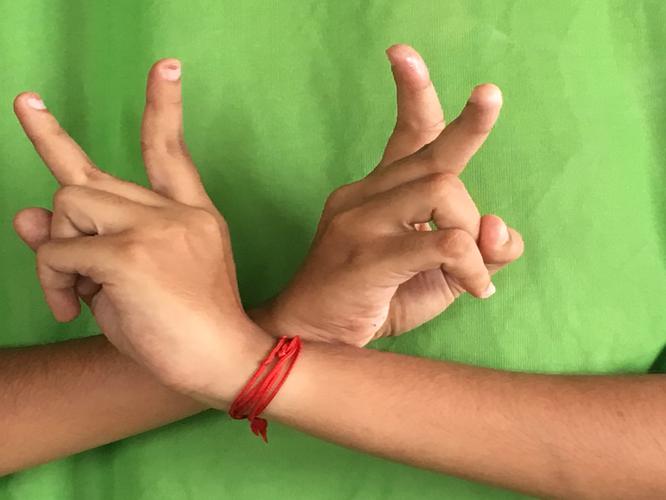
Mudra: Kartariswastika
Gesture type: double_hand